Sara Chafak

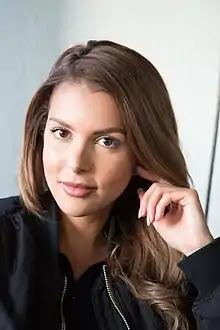
Sara Chafak in 2016

Sara Chafak (born 25 October 1990) is a Finnish beauty pageant titleholder who was crowned Miss Finland 2012 and represented Finland in Miss Universe 2012.